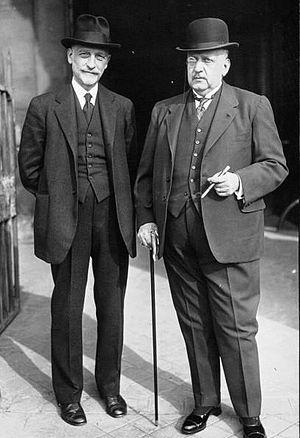
Geórgios Baltatzís, né en 1868 à Izmir dans l'Empire ottoman et mort le 15 novembre 1922 à Goudi en Grèce, est un homme politique grec, plusieurs fois ministre, qui fut exécuté après le Procès des Six.